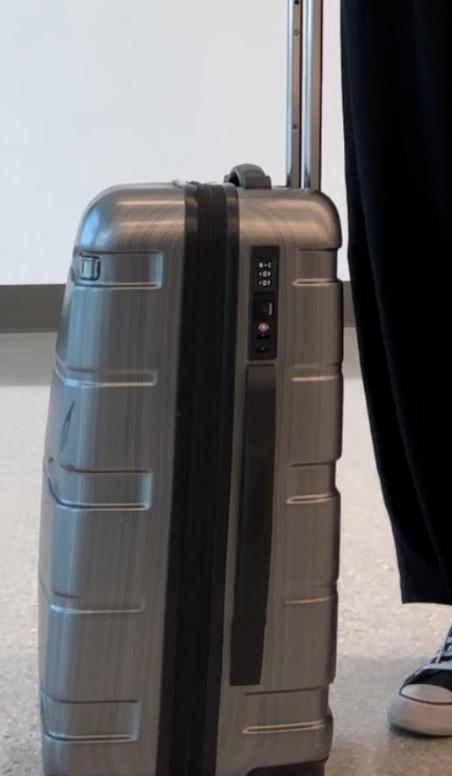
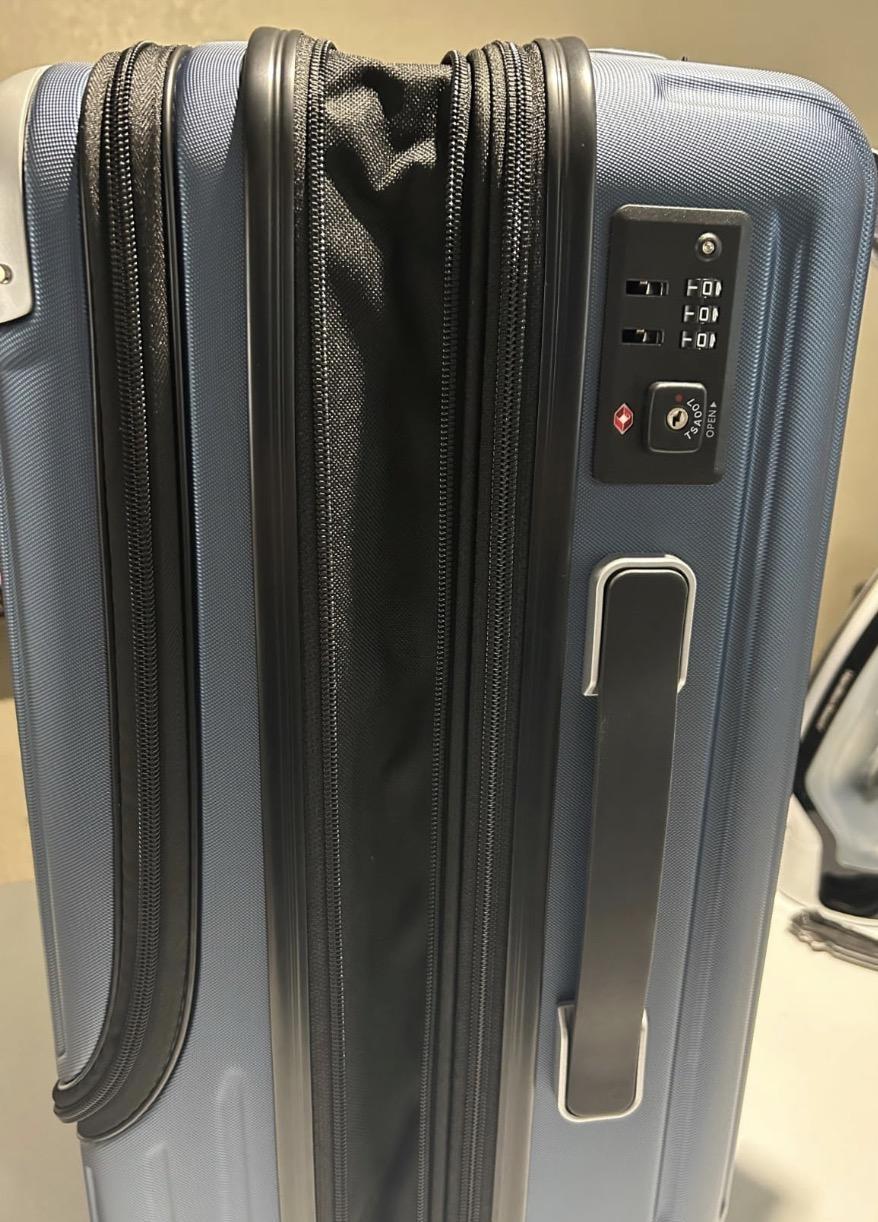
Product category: items_tea
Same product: no